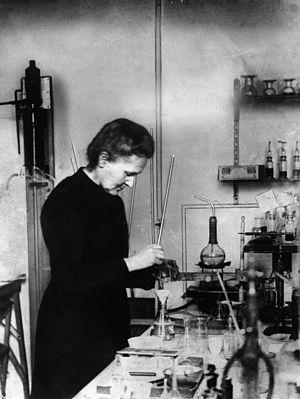
Le musée Curie est situé au cœur du « Campus Curie » dans le quartier du Val-de-Grâce du 5ᵉ arrondissement de Paris, à deux pas du Panthéon où reposent Pierre et Marie Curie depuis 1995. Constitué d’un espace d’exposition permanente et d’un centre d’archives, il propose au public de découvrir l’histoire de la découverte de la radioactivité et de ses premières applications médicales avec la radiothérapie. Ce musée est un lieu de mémoire et de connaissances sur l’histoire des sciences.